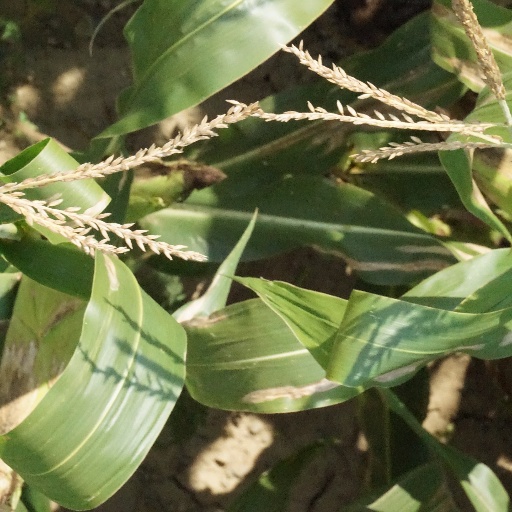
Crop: maize; corn